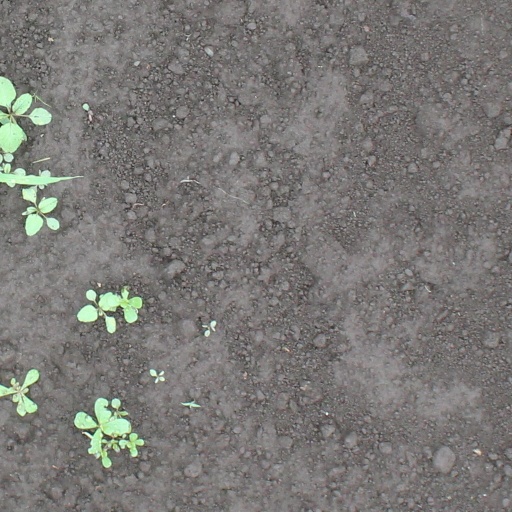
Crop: soybean